Question: What is the food made out of potatoes?
Tambaya: Wani abinci ne aka haɗa daga dankali?
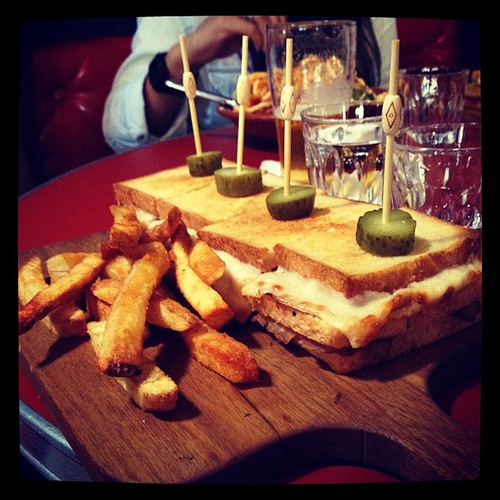
Answer: Fries.
Amsa: Fries.